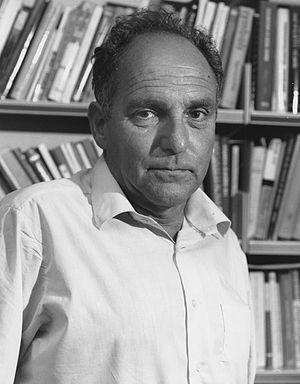
Ernest Gellner est anthropologue, sociologue et philosophe britannique d'origine tchéque. Il est connu par ses travaux sur la modernité et la modernisation, ainsi que par sa défense du rationalisme critique et de l'universalisme des Lumières.